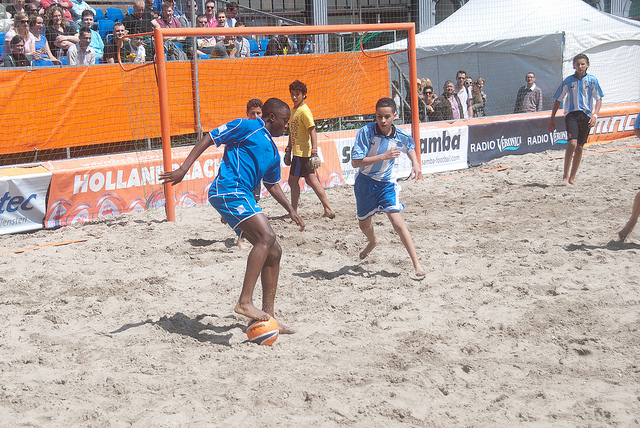
khán giả đang theo dõi một trận thi đấu bóng đá bãi biển